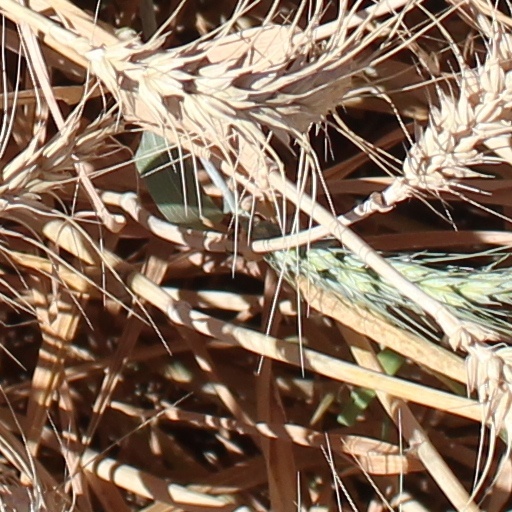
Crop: wheat